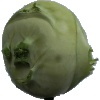
Label: Kohlrabi 1